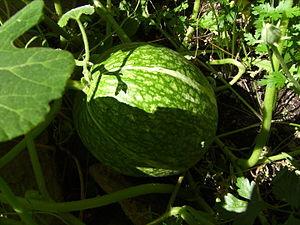
La courge de Siam, courge à feuilles de figuier, courge à graines noires ou melon de Malabar est une plante de la famille des Cucurbitacées de la tribu des Cucurbitées de la sous-famille des Cucurbitoïdées. Elle est cultivée comme plante potagère pour son fruit comestible à maturité. Le terme désigne aussi ce fruit consommé comme légume ou donné aux animaux. Bien que moins cultivée que d'autres espèces du genre Cucurbita, c'est la cinquième espèces de courges ayant une importance économique.